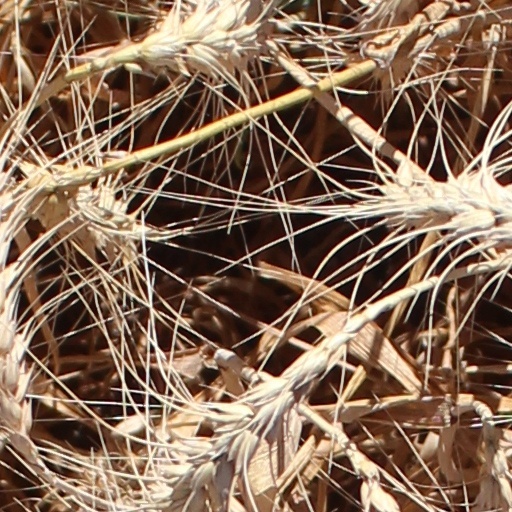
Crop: wheat